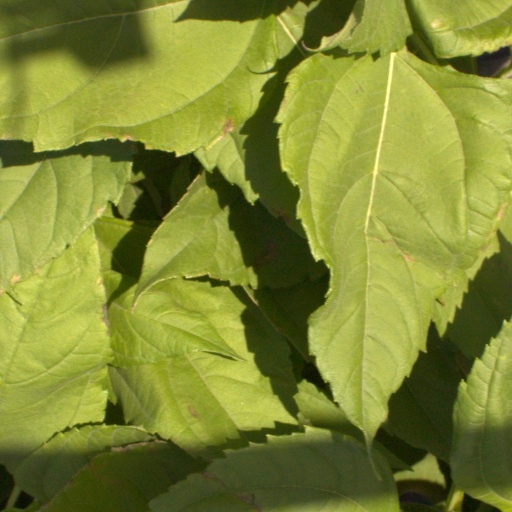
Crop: Jerusalem artichoke